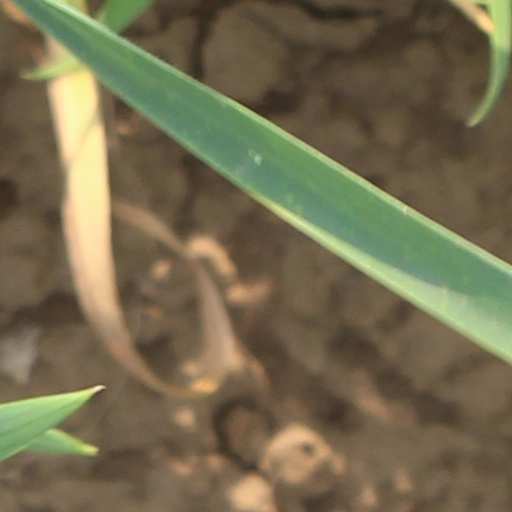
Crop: wheat